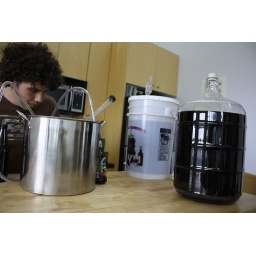
Uncle Frank supervises the oatmeal stout in the secondary fermenter (glass carboy) next to our brown ale in the plastic primary.